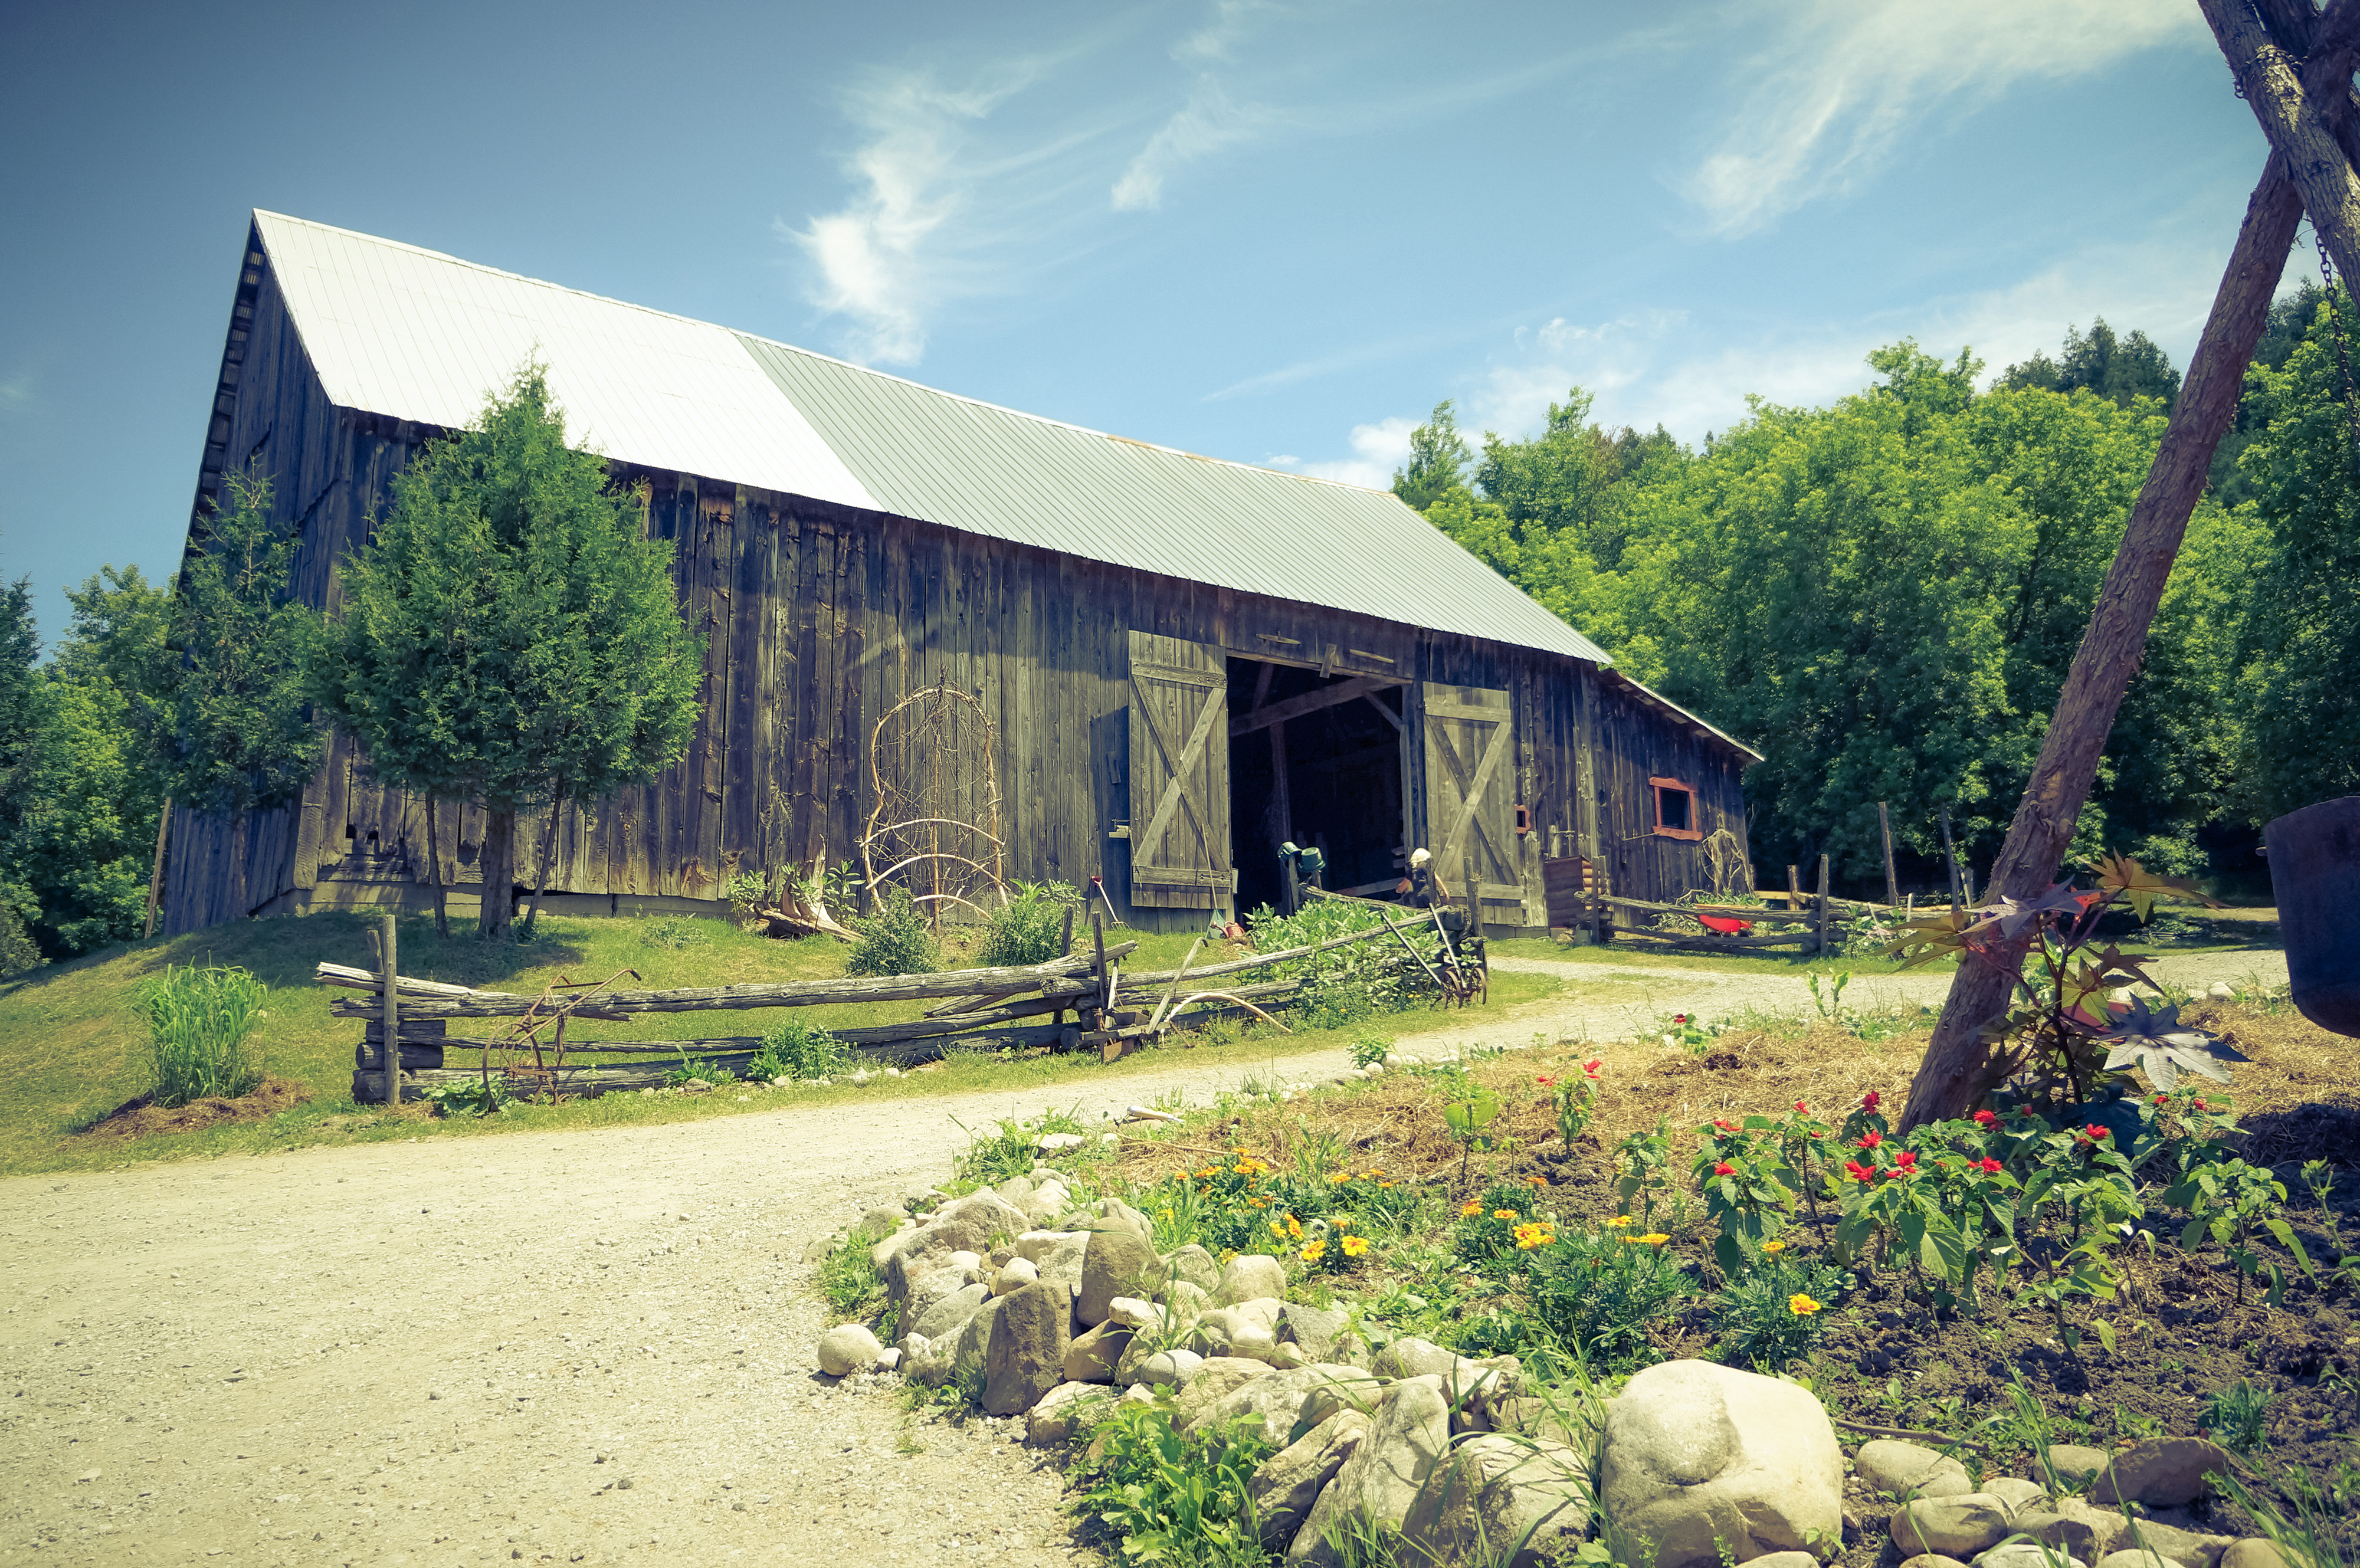
property, house, natural landscape, home, sky, architecture, tree, building, rural area, landscape, cottage, land lot, real estate, barn, adaptation, farmhouse, mountain, cloud, roof, plant, farm, national park, tourism, hut